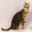
Label: cat